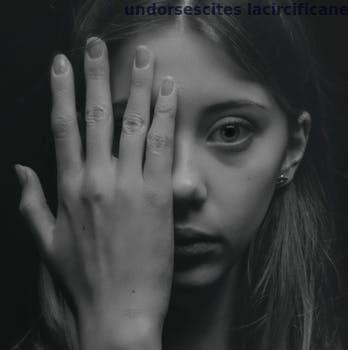
Label: Watermark